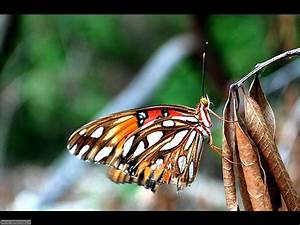
Label: butterfly